Energy in the United States

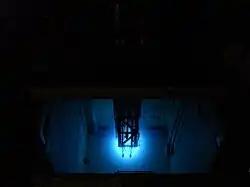
Cherenkov radiation

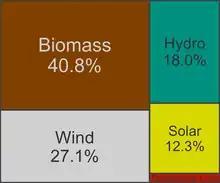
Renewable energy sources, 2021.

From its founding until the late 19th century, population and energy use in the United States both increased by about 3% per year, resulting in a relatively constant per capita energy use of 100 million BTU. Wood made up the majority of this until near the end of the 1800s, meaning the average American burned eight tons of wood each year.